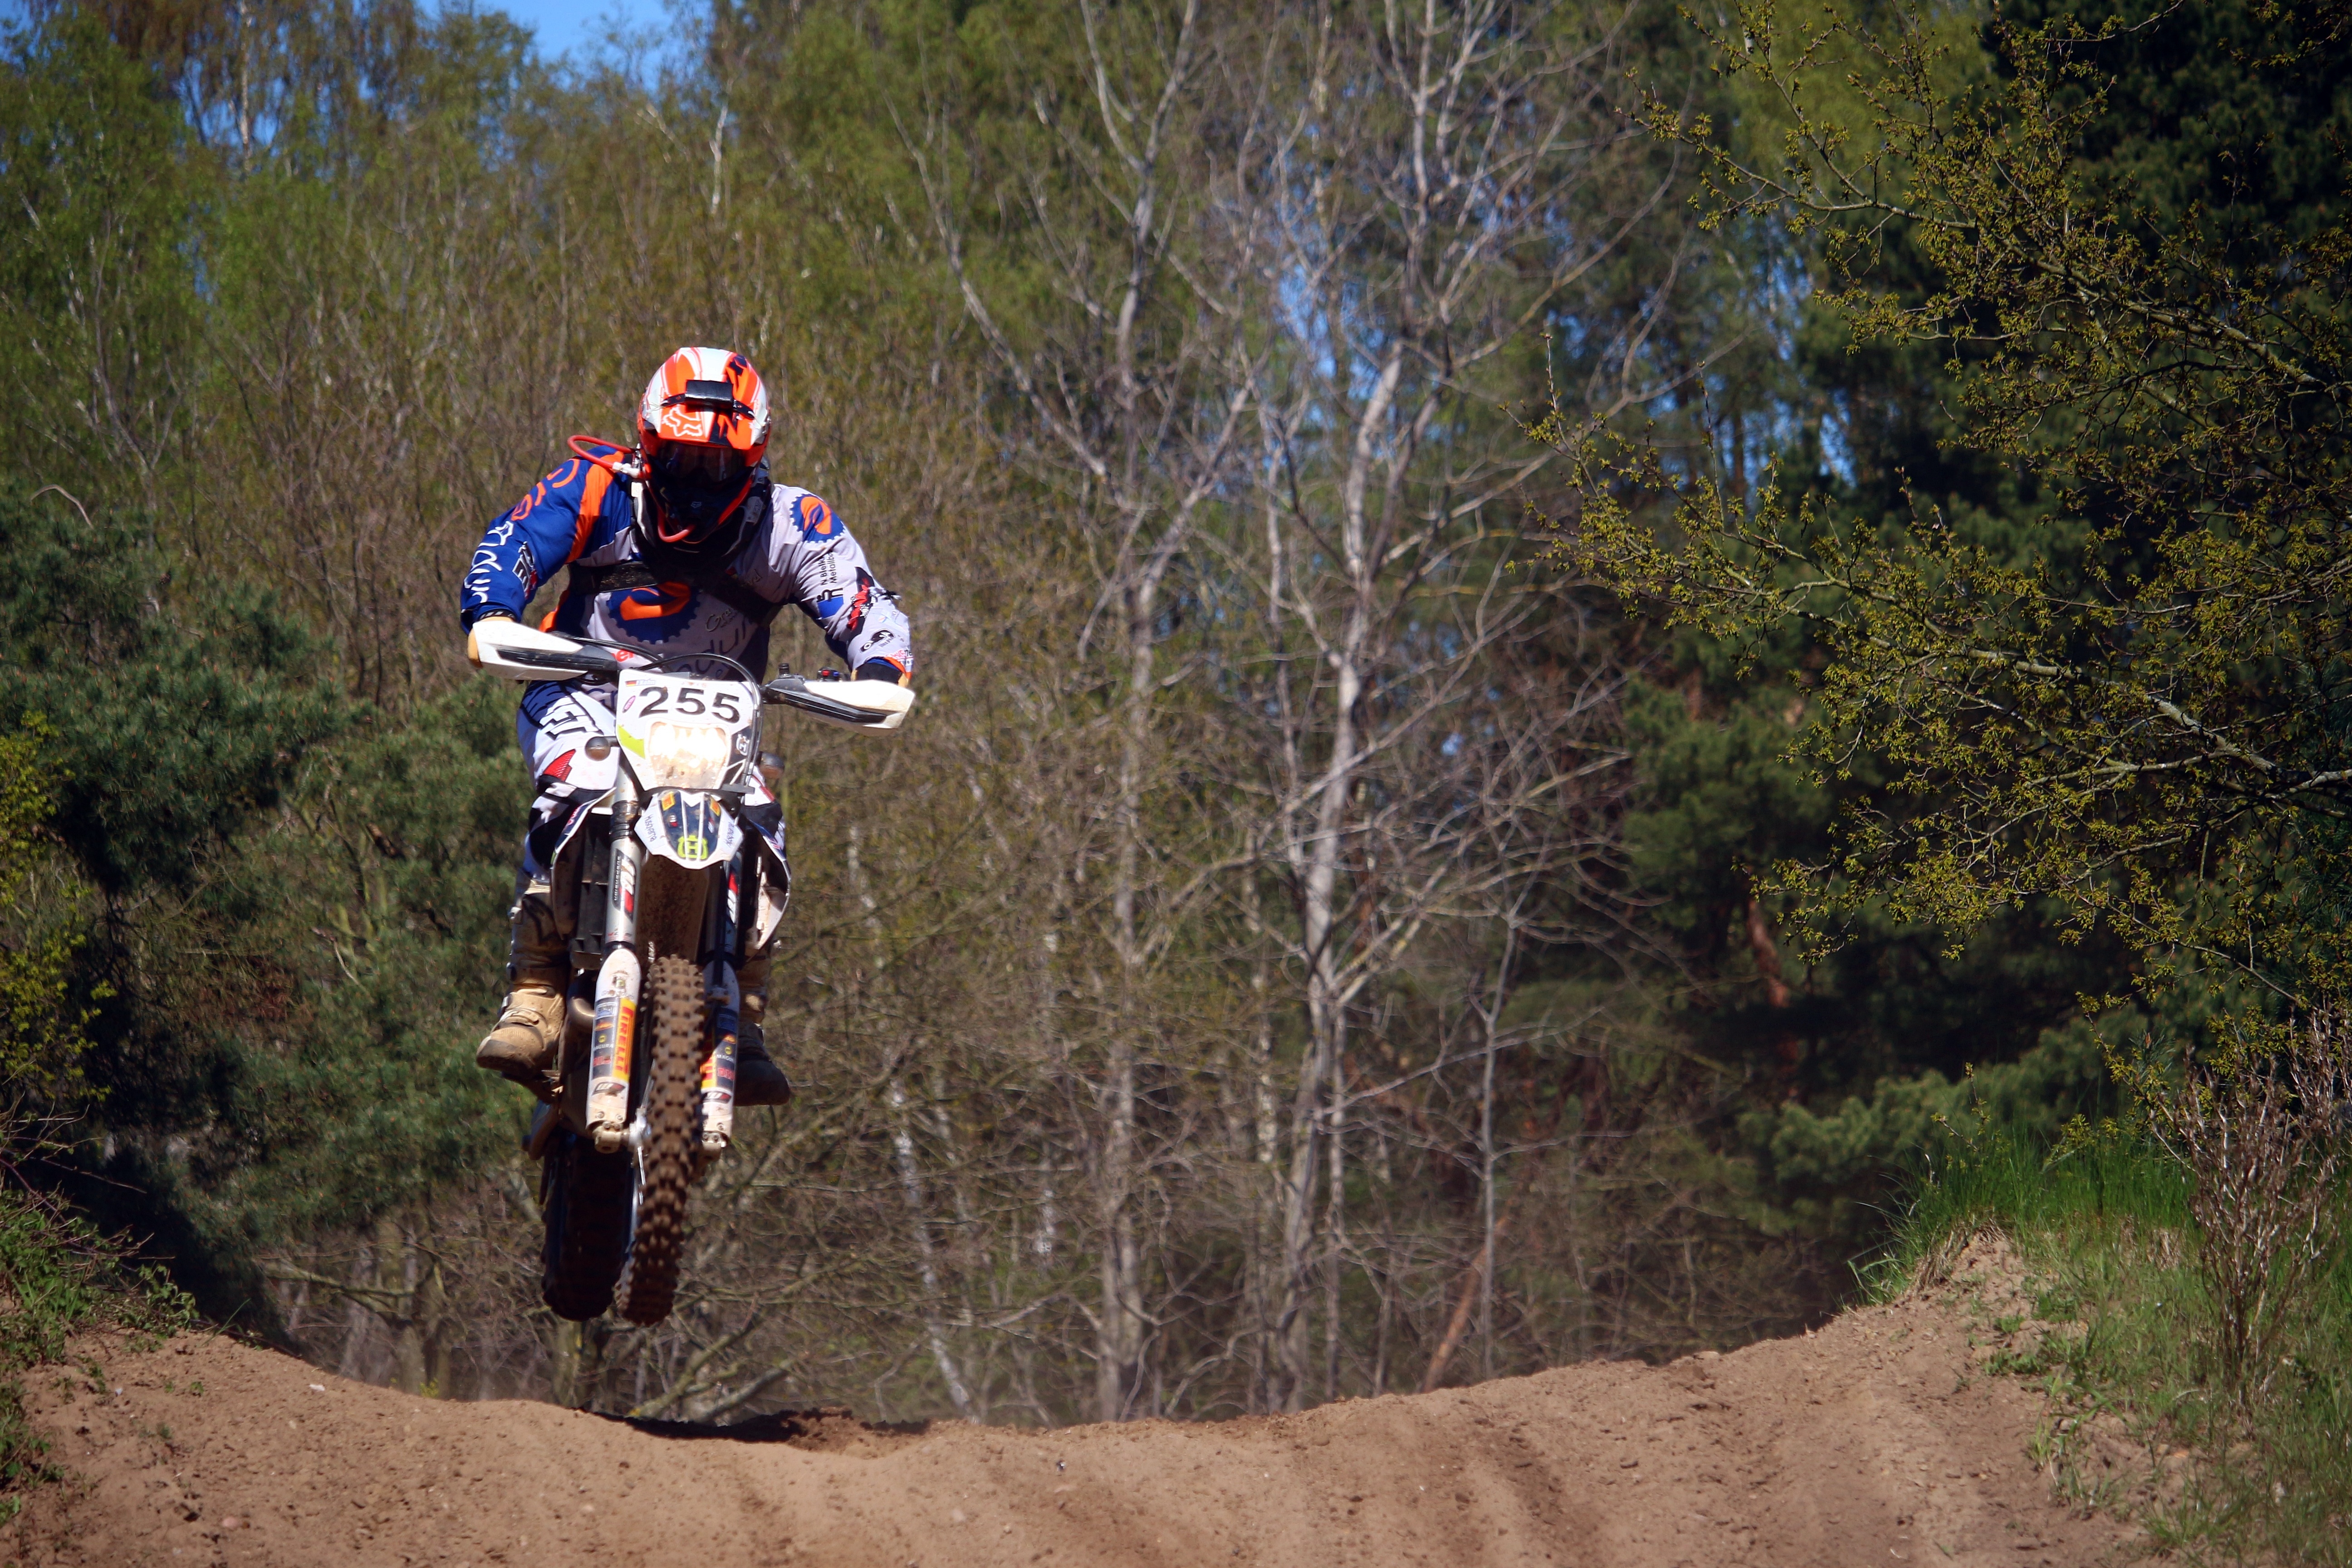
trail, bicycle, vehicle, motorcycle, motocross, soil, cross, extreme sport, mountain bike, race, sports, racing, motorsport, freeride, enduro, mountain biking, motocross ride, motorcycle sport, motorcycle racing, cycle sport, downhill mountain biking